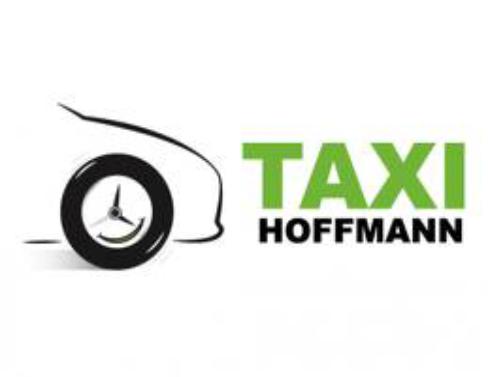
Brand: Hoffmann
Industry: Electronic